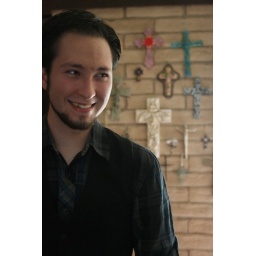
Colton, at home, in front of the cross wall